Richard W. Leopold

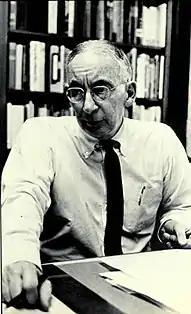
Richard W. Leopold at Northwestern University, 1975

The second son of Harry Leopold, Sr., and Ethel Kimmelstiel, Richard Leopold grew up on the upper west side of Manhattan. He attended the Franklin School before attending Phillips Exeter Academy in 1926, where he graduated cum laude in 1929. He then attended Princeton University, graduating Phi Beta Kappa with highest honors in 1933.